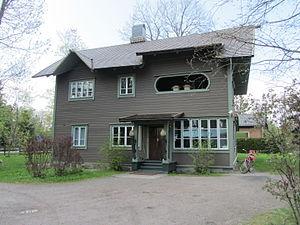
Juhana Heikki Erkko, est un poète aphoriste, dramaturge finlandais qui aura une influence culturelle importante en Finlande.